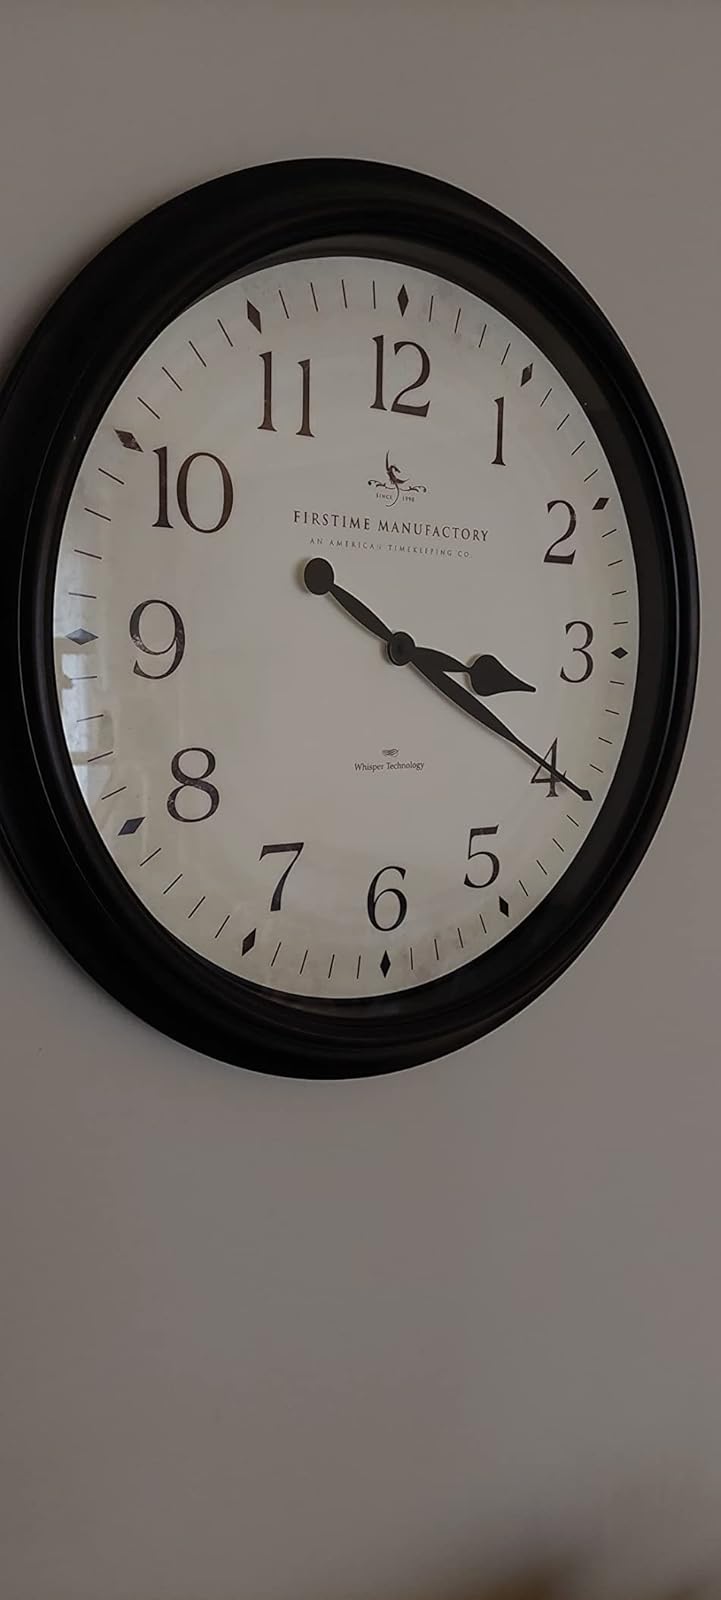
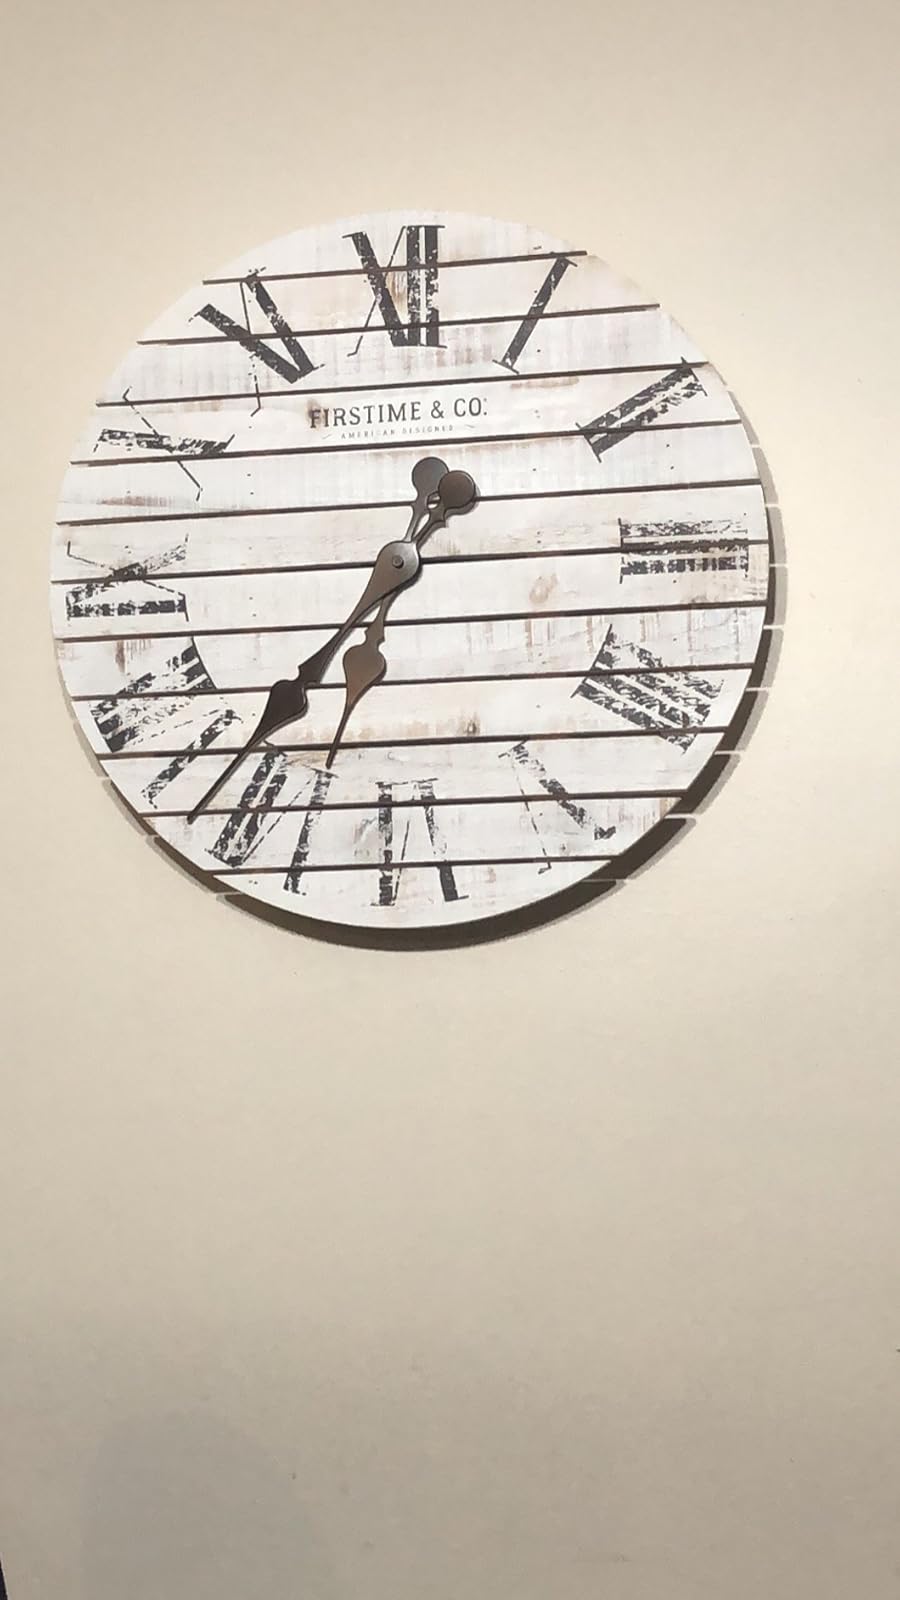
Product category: clock
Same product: no